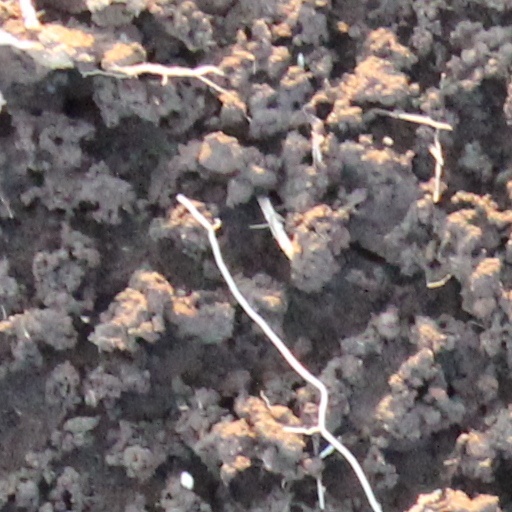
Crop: wheat